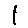
Label: 1